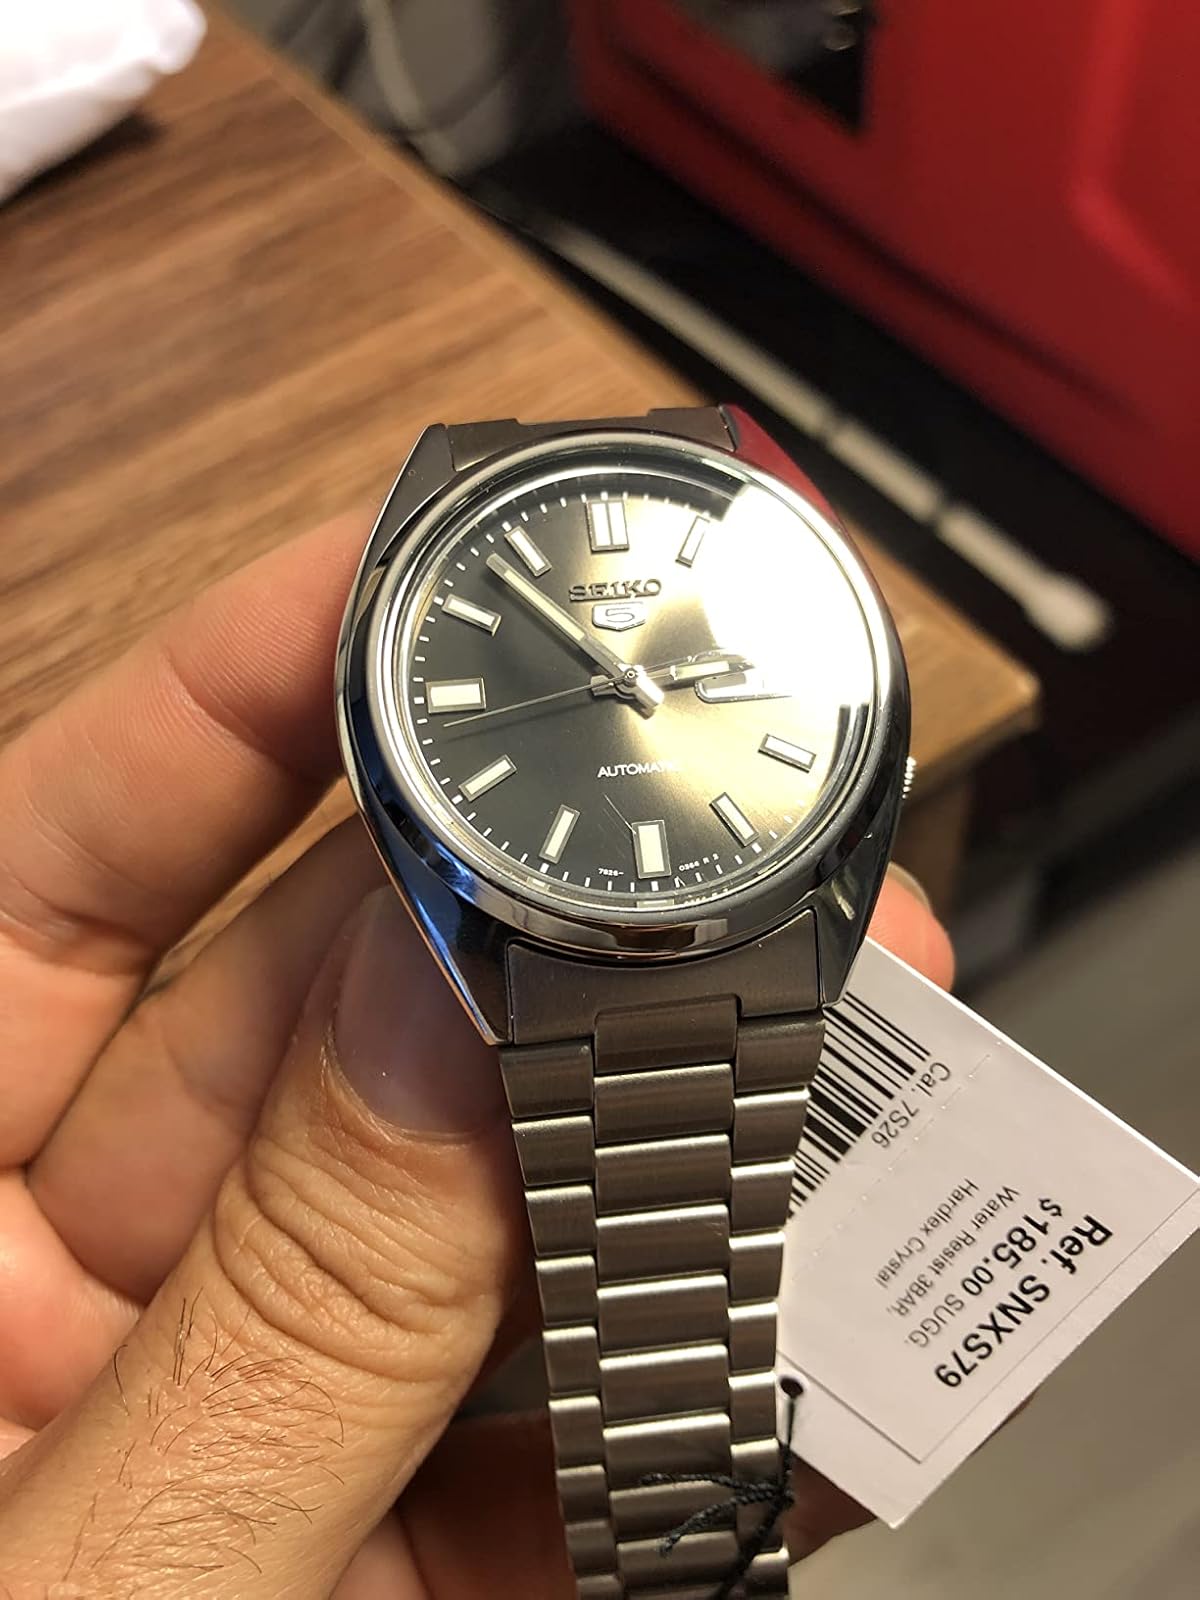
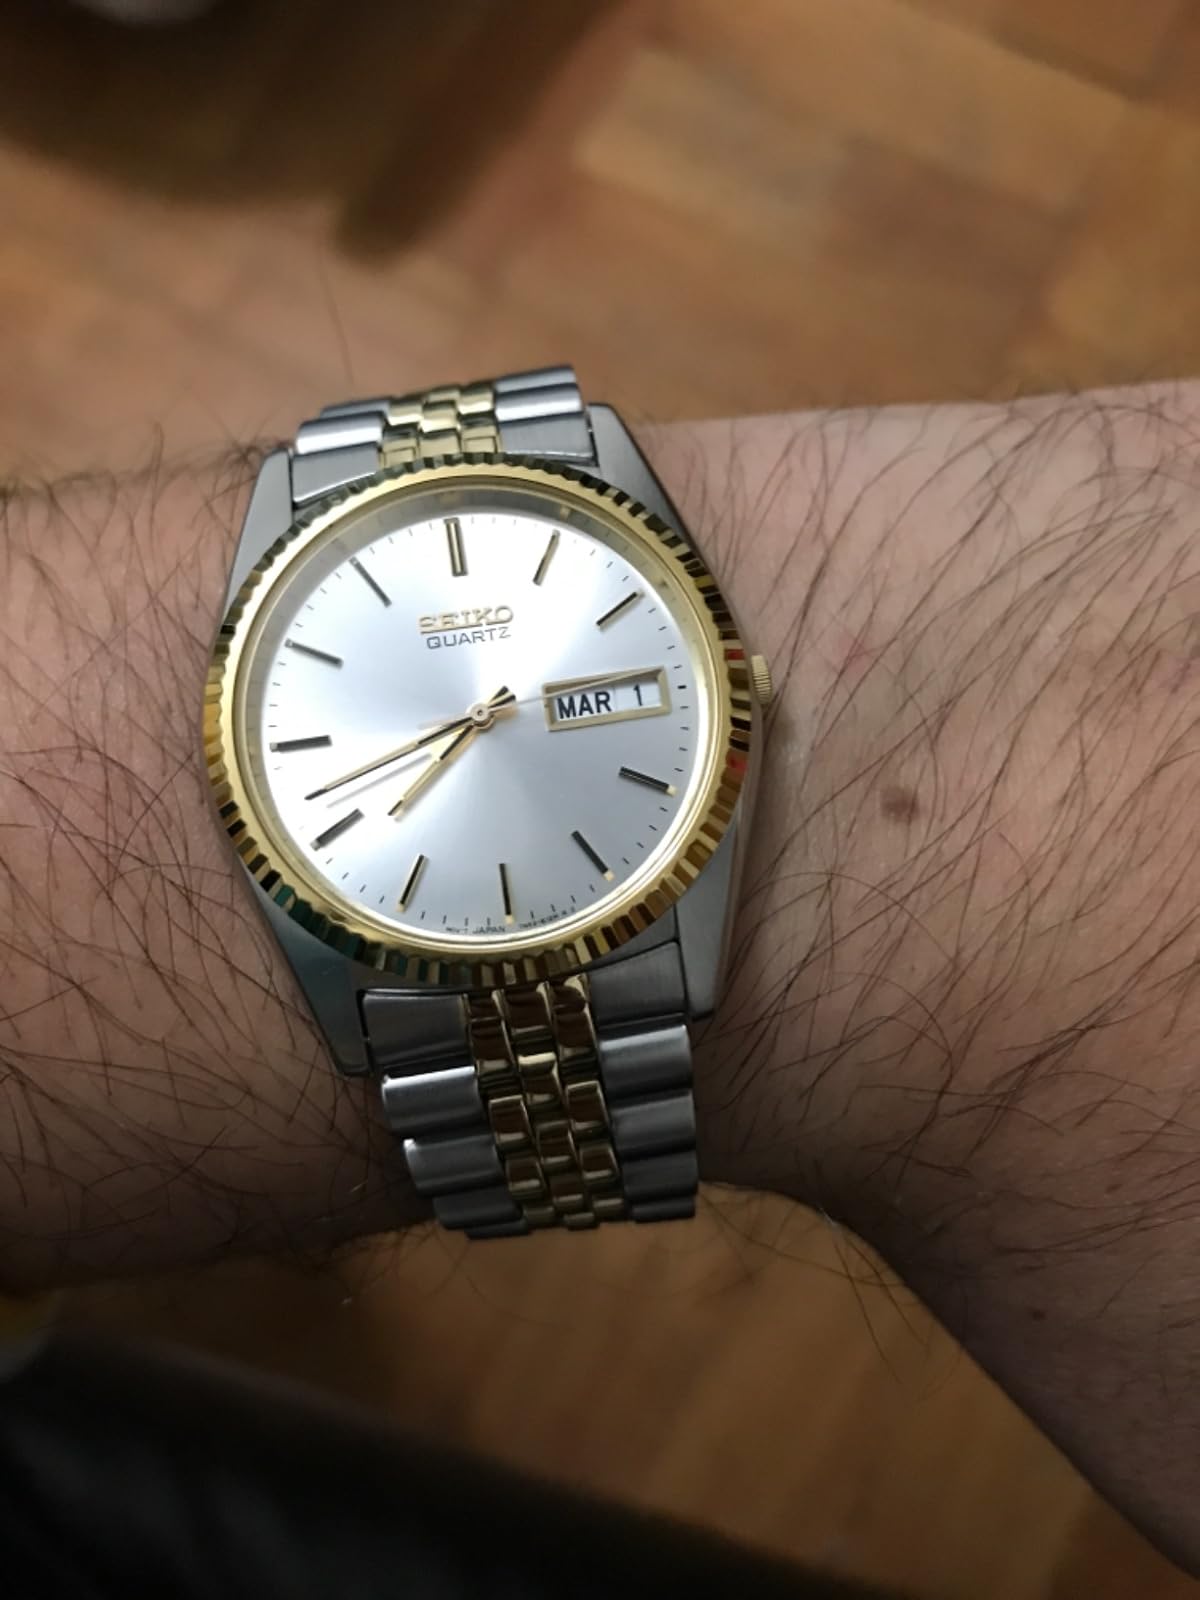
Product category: accessories_watch
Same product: no